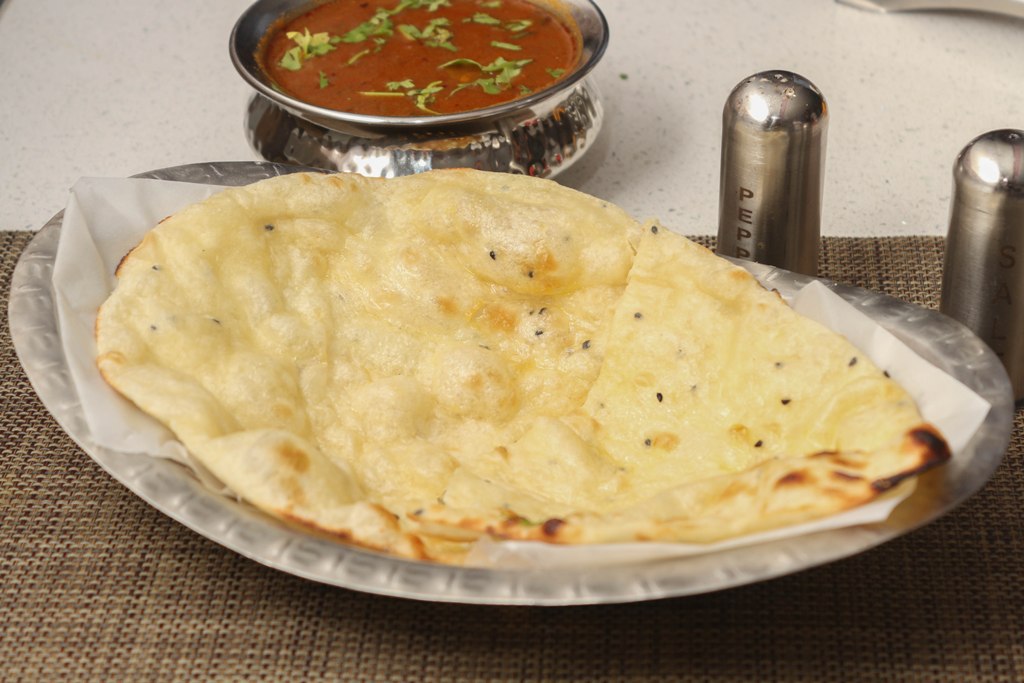
Dish: butter_naan